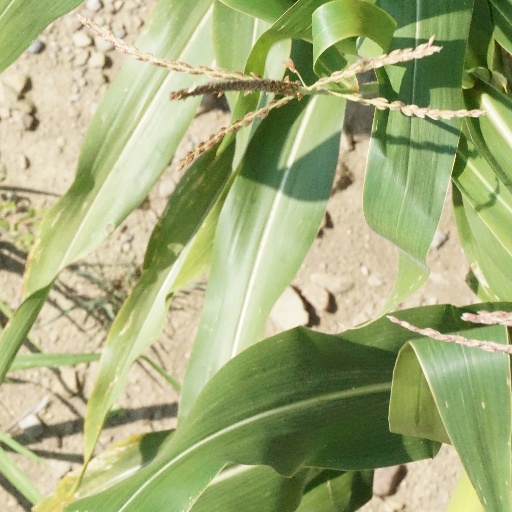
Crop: maize; corn